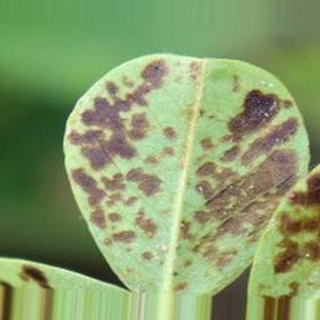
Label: groundnut_rust